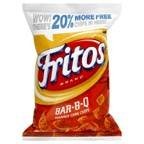
Item Name: Fritos Bar-B-Q Flavor Corn Chips, 12 Ounce (Pack of 3)
Value: 36.0
Unit: ounce

Price: 13.665